Mesake Doge

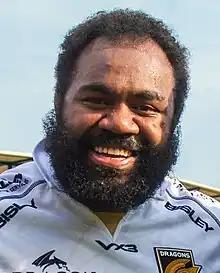

Mesake Doge (born 1 April 1993) is a Fijian rugby union player, currently playing for Pro14 side Dragons. His preferred position is prop.